Boughton, Northamptonshire

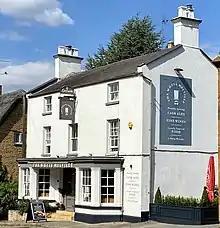
The Whyte Melville public house in the village

During the medieval period, an early settlement existed around the now deserted Boughton Green to the east of the parish. A concentration of Neolithic arrowheads and Iron Age pottery has also been found around Boughton Green. The surviving fragments of St John's Church are to the north of the Green. The church has been in ruins since at least 1757, and was significantly damaged further in 1784 when the spire collapsed.